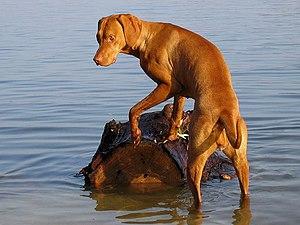
Le braque hongrois à poil court est une race de chien originaire de Hongrie. Il s'agit d'un braque de couleur uniforme fauve.